Ogijima

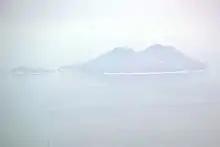
Ogijima seen from Yashima

Ogijima (男木島, おぎじま or おぎしま) is an island in the Seto Inland Sea, in southern Japan. It is next to Megijima (女木島), a few kilometers at sea north of Takamatsu, in Kagawa Prefecture. It is about two kilometers long and less than a kilometer wide. The island is largely mountainous and flat land is scarce. The population in 2010 was 202 people. Ogichō is the island's only village.